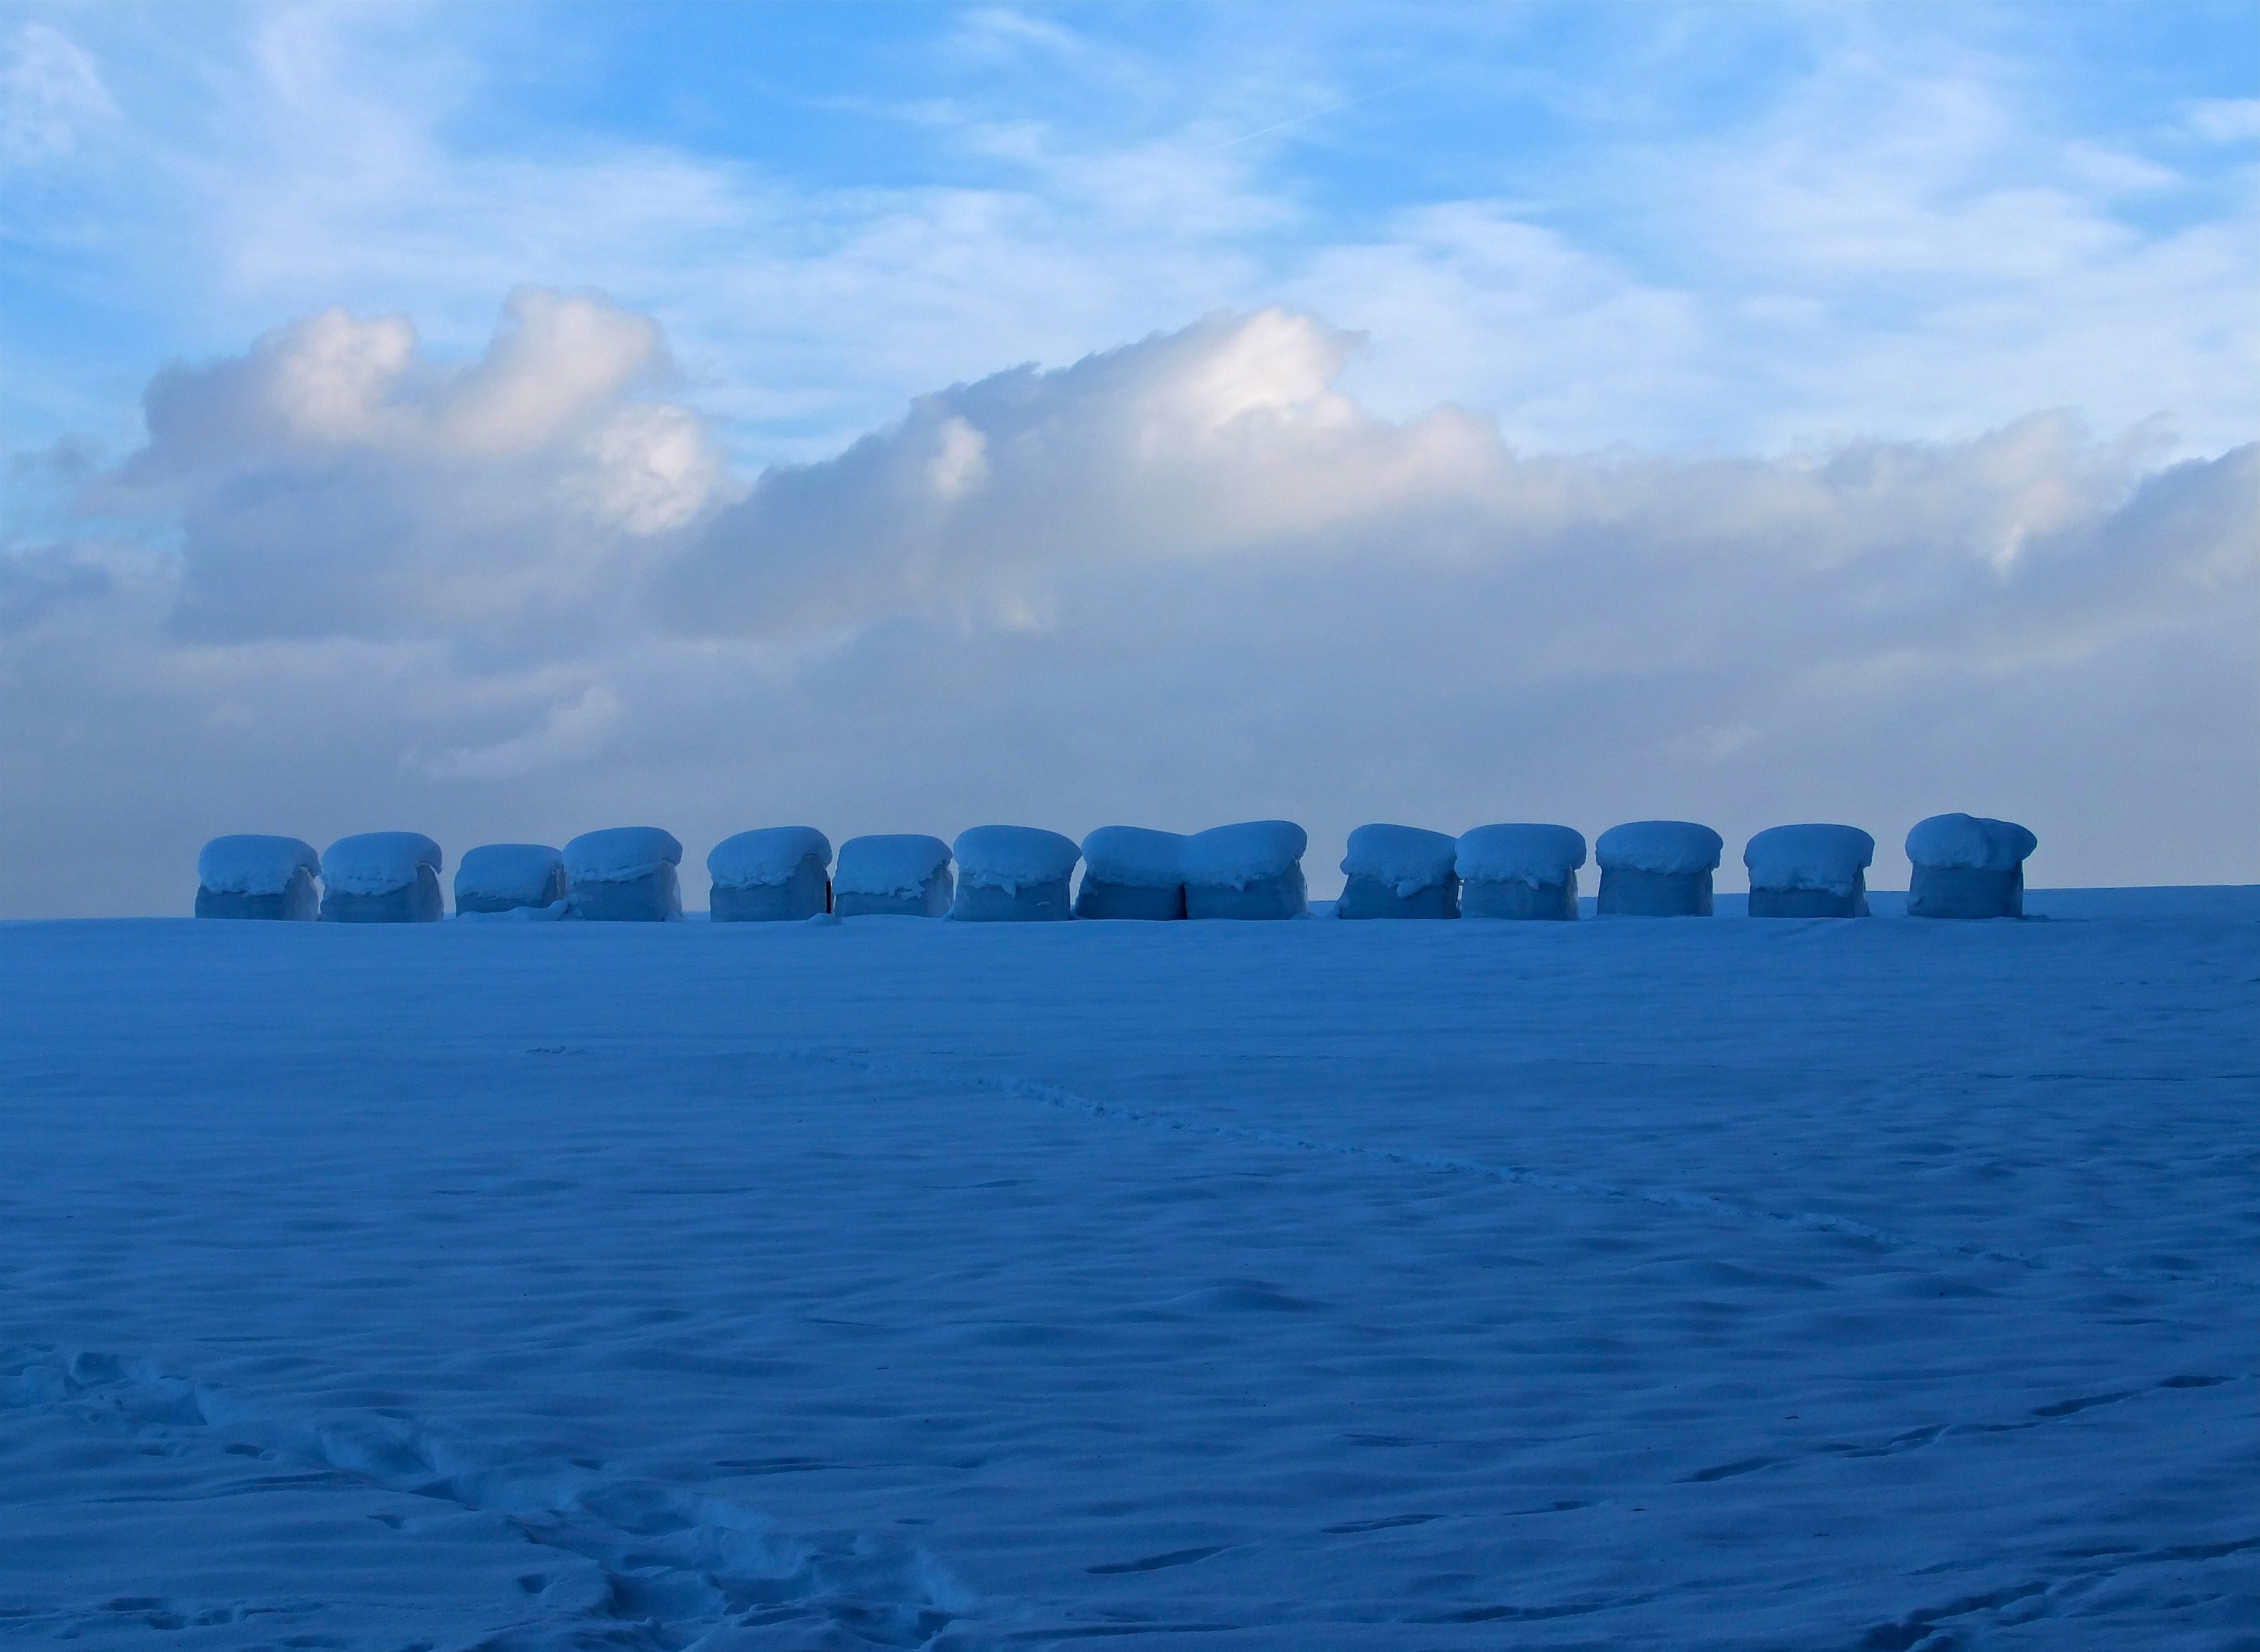
landscape, sea, coast, ocean, horizon, snow, winter, cloud, sky, hay, ice, food, vehicle, bay, arctic, straw, roll, cape, stonehenge, hay bales, straw bales, arctic ocean, snowhenge, atmosphere of earth